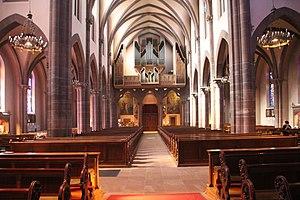
Église Notre-Dame de Haguenau-Marienthal‎, décoration d'intérieurs.